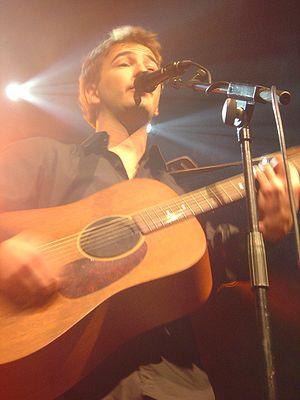
Renan Luce à un concert.
Renan Luce, né le 5 mars 1980 à Paris en France, est un auteur-compositeur-interprète français. Originaire de Plourin-lès-Morlaix, il rencontre le succès en France avec son premier album Repenti en 2006 et sa chanson La Lettre.
La 23ᵉ cérémonie des Victoires de la musique a lieu le 8 mars 2008 au Zénith de Paris. Elle est présentée par Nagui.
Le point Nemo est le pôle maritime d'inaccessibilité, c'est-à-dire le point de l'océan le plus éloigné de toute terre émergée. C'est une application du problème du plus grand cercle vide en mathématiques. Il a été officiellement calculé en 1992 par l'ingénieur géodésien canadien-croate Hrvoje Lukatela.